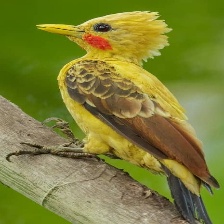
Species: CREAM COLORED WOODPECKER
Scientific name: CELEUS FLAVUS